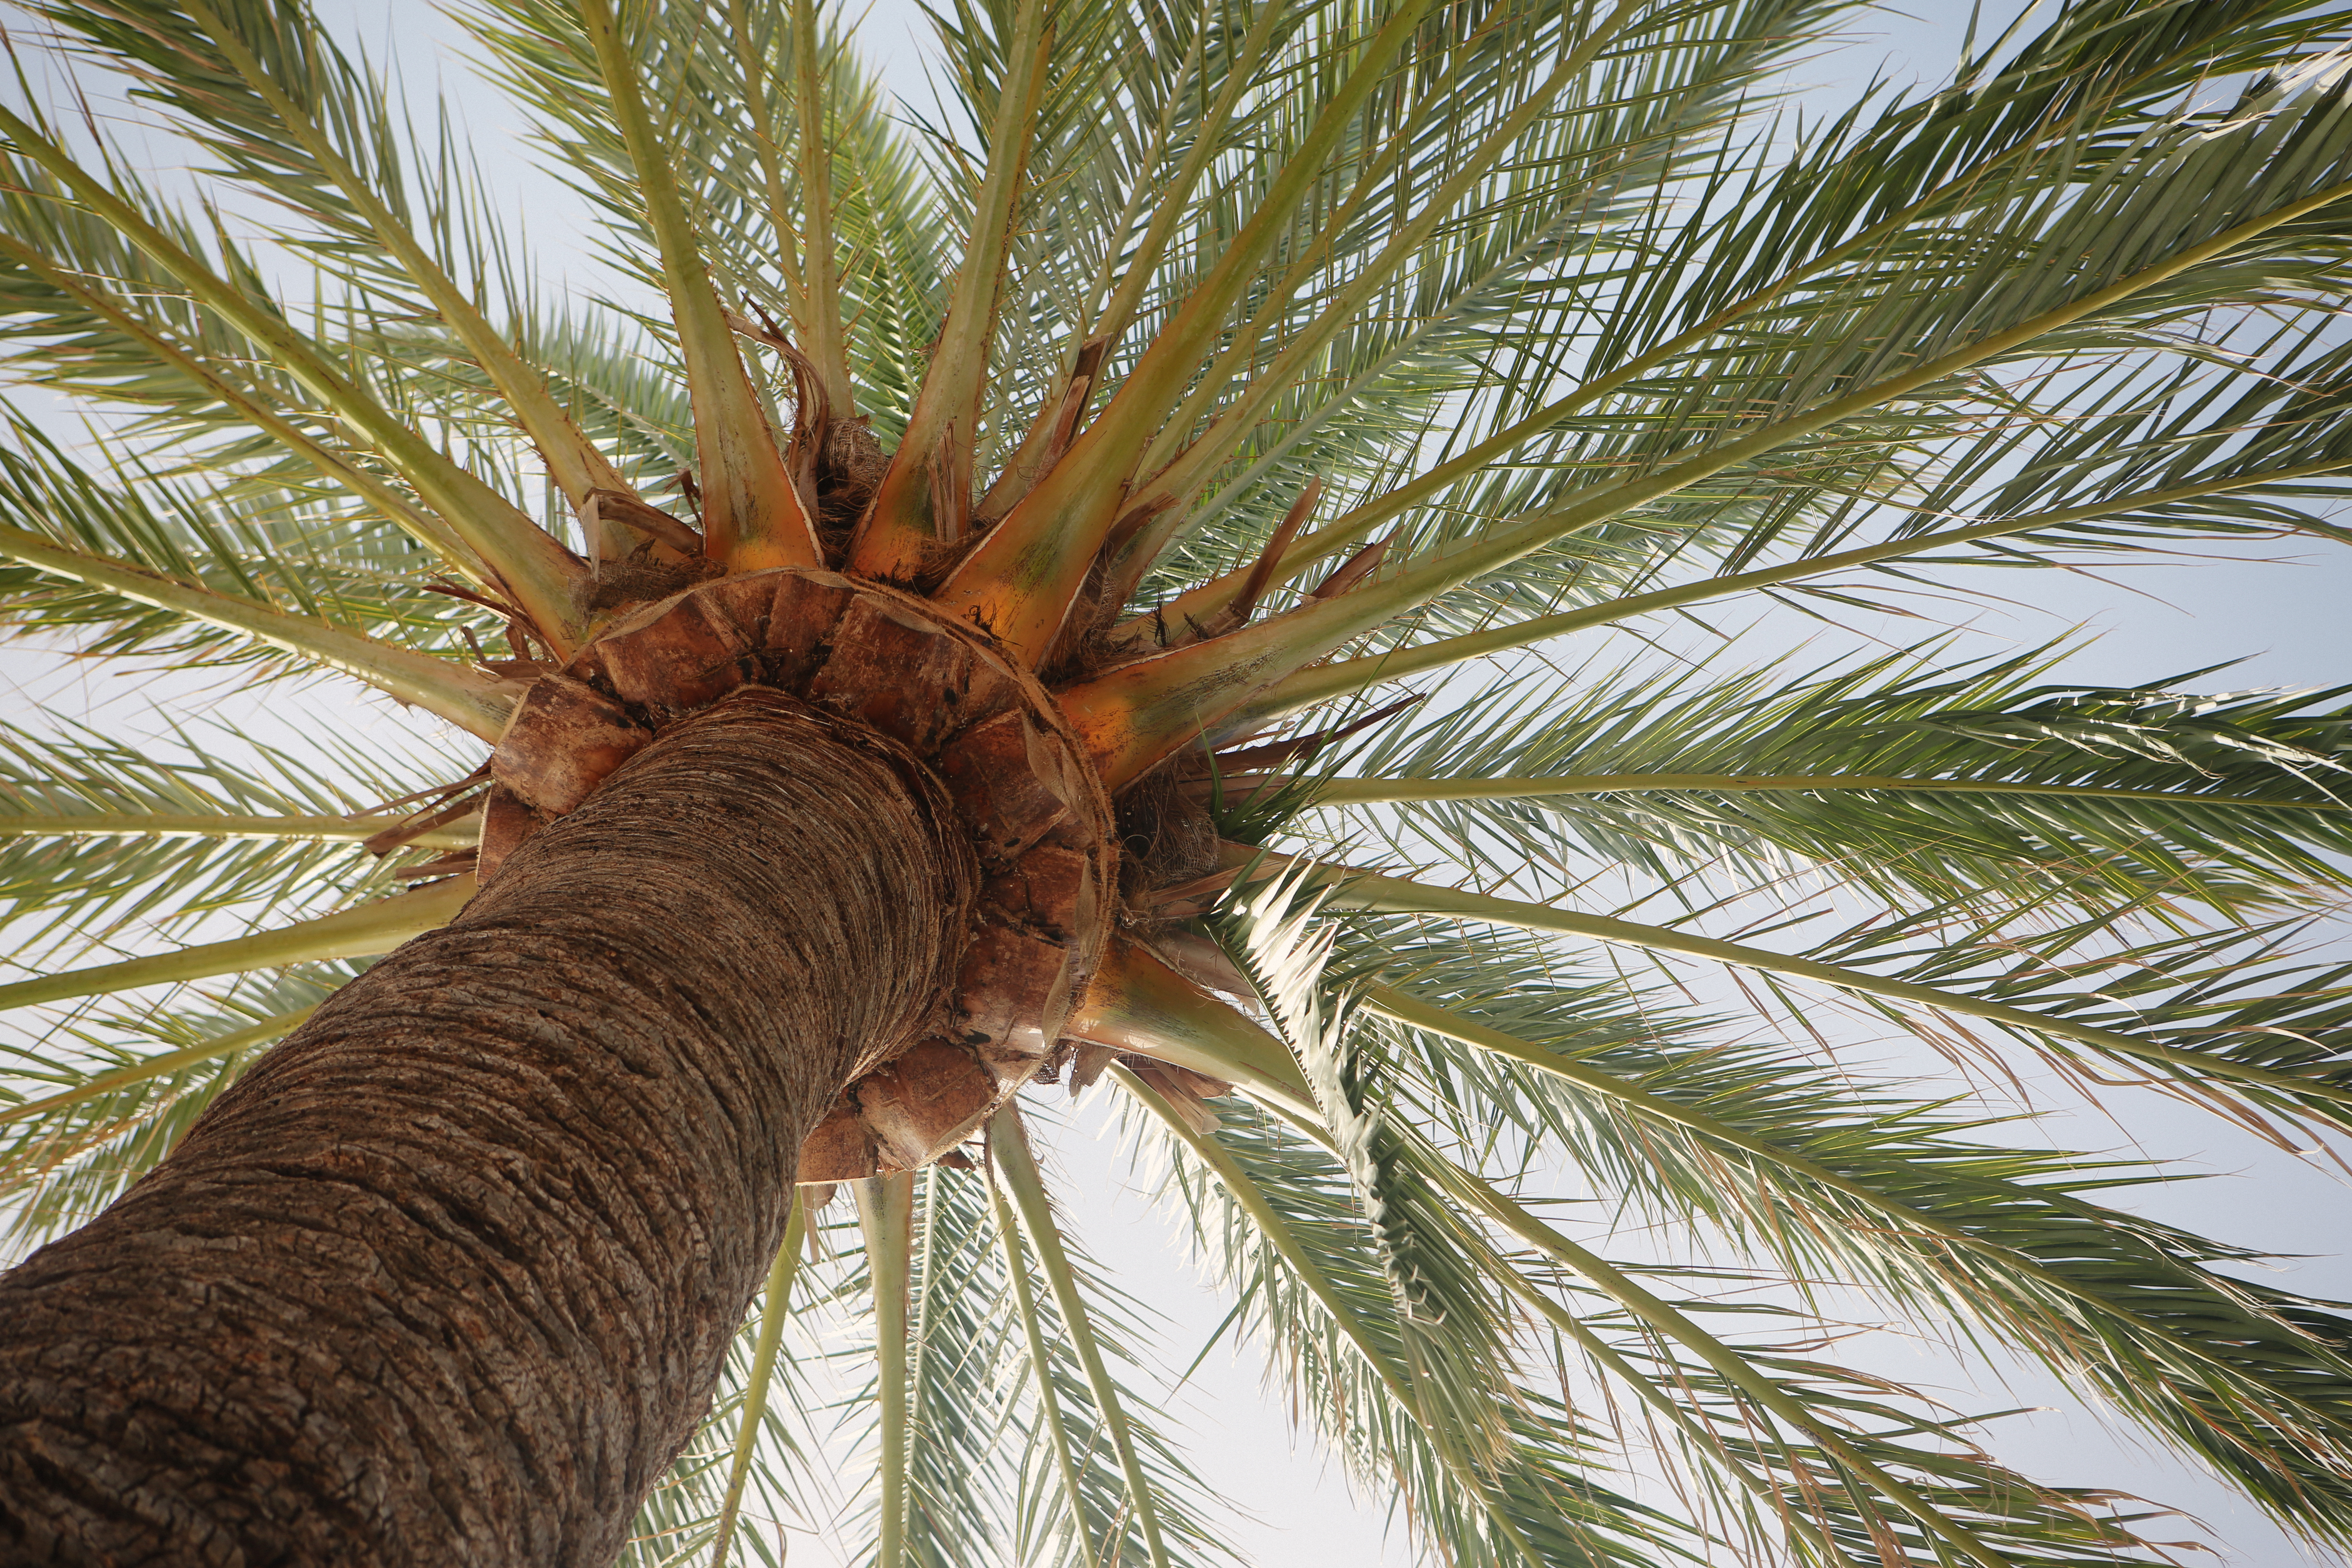
tree, branch, plant, fruit, leaf, flower, food, palm, produce, crop, botany, coconut, spain, flowering plant, date palm, grass family, woody plant, land plant, arecales, palm family, borassus flabellifer